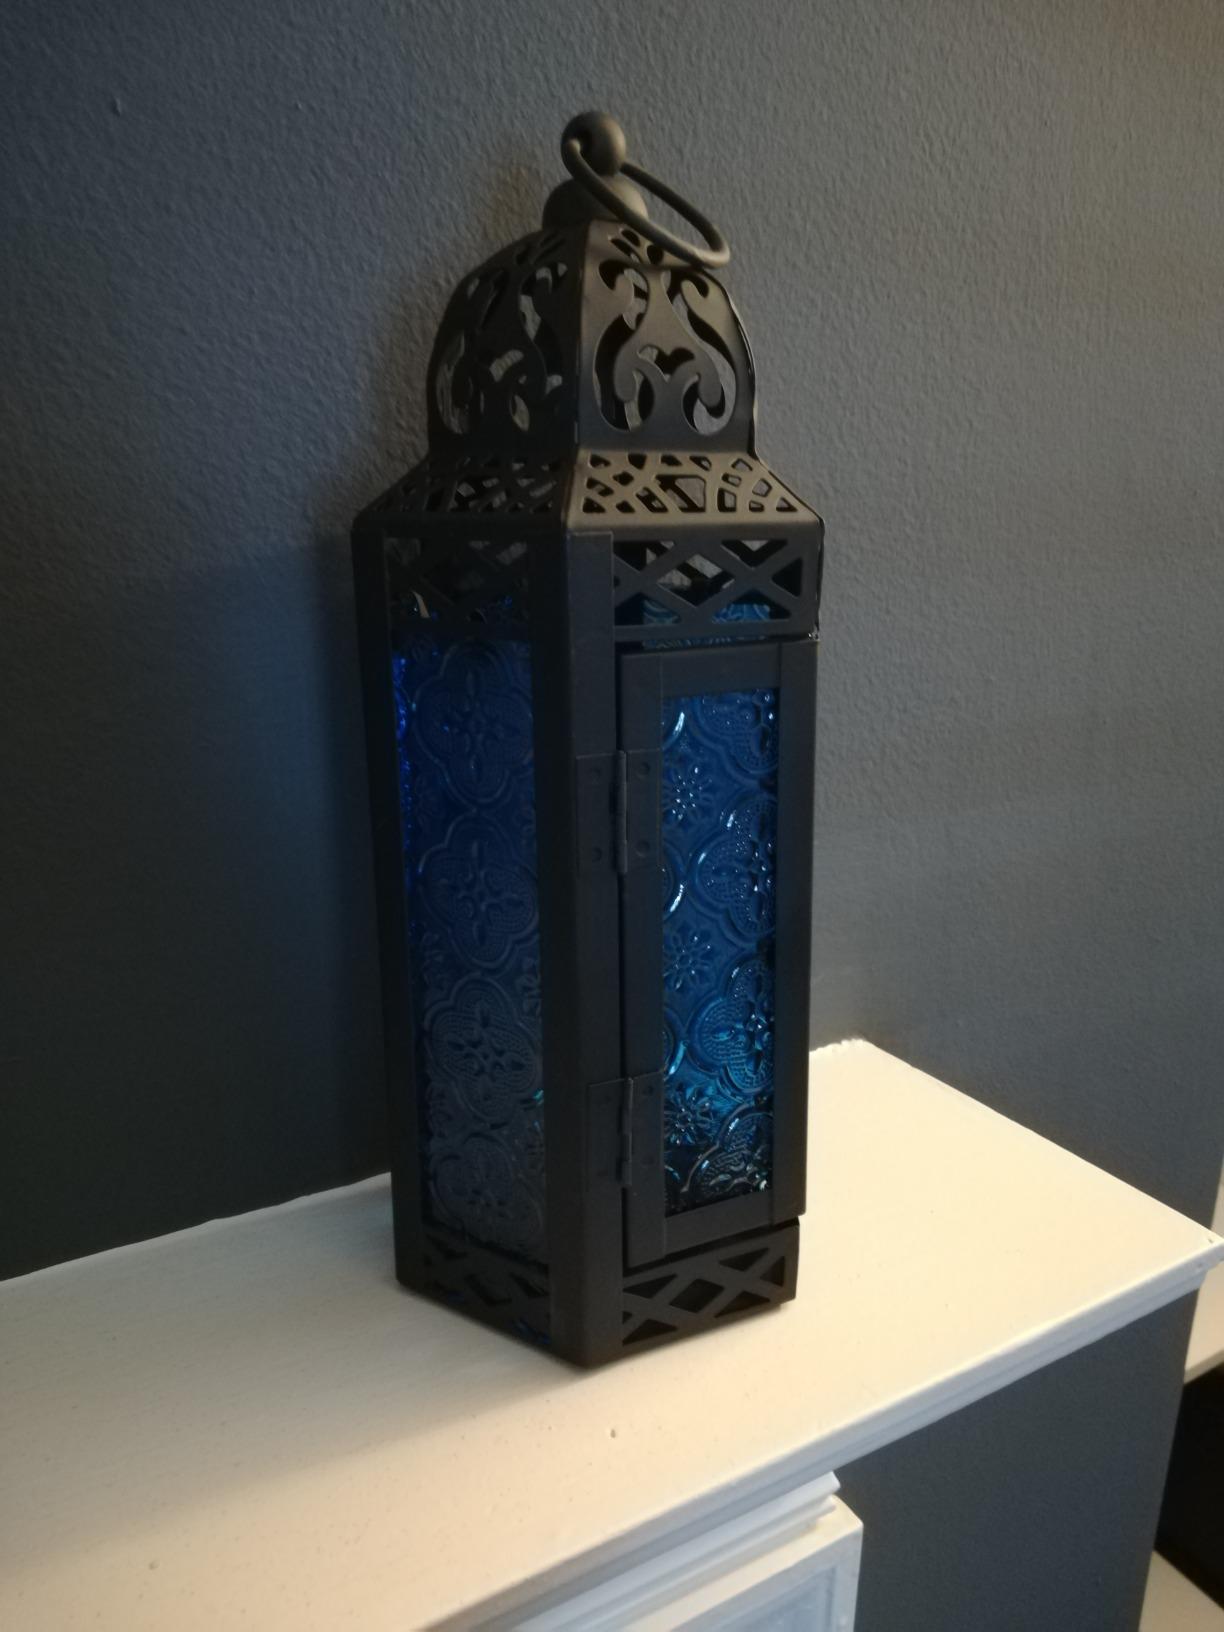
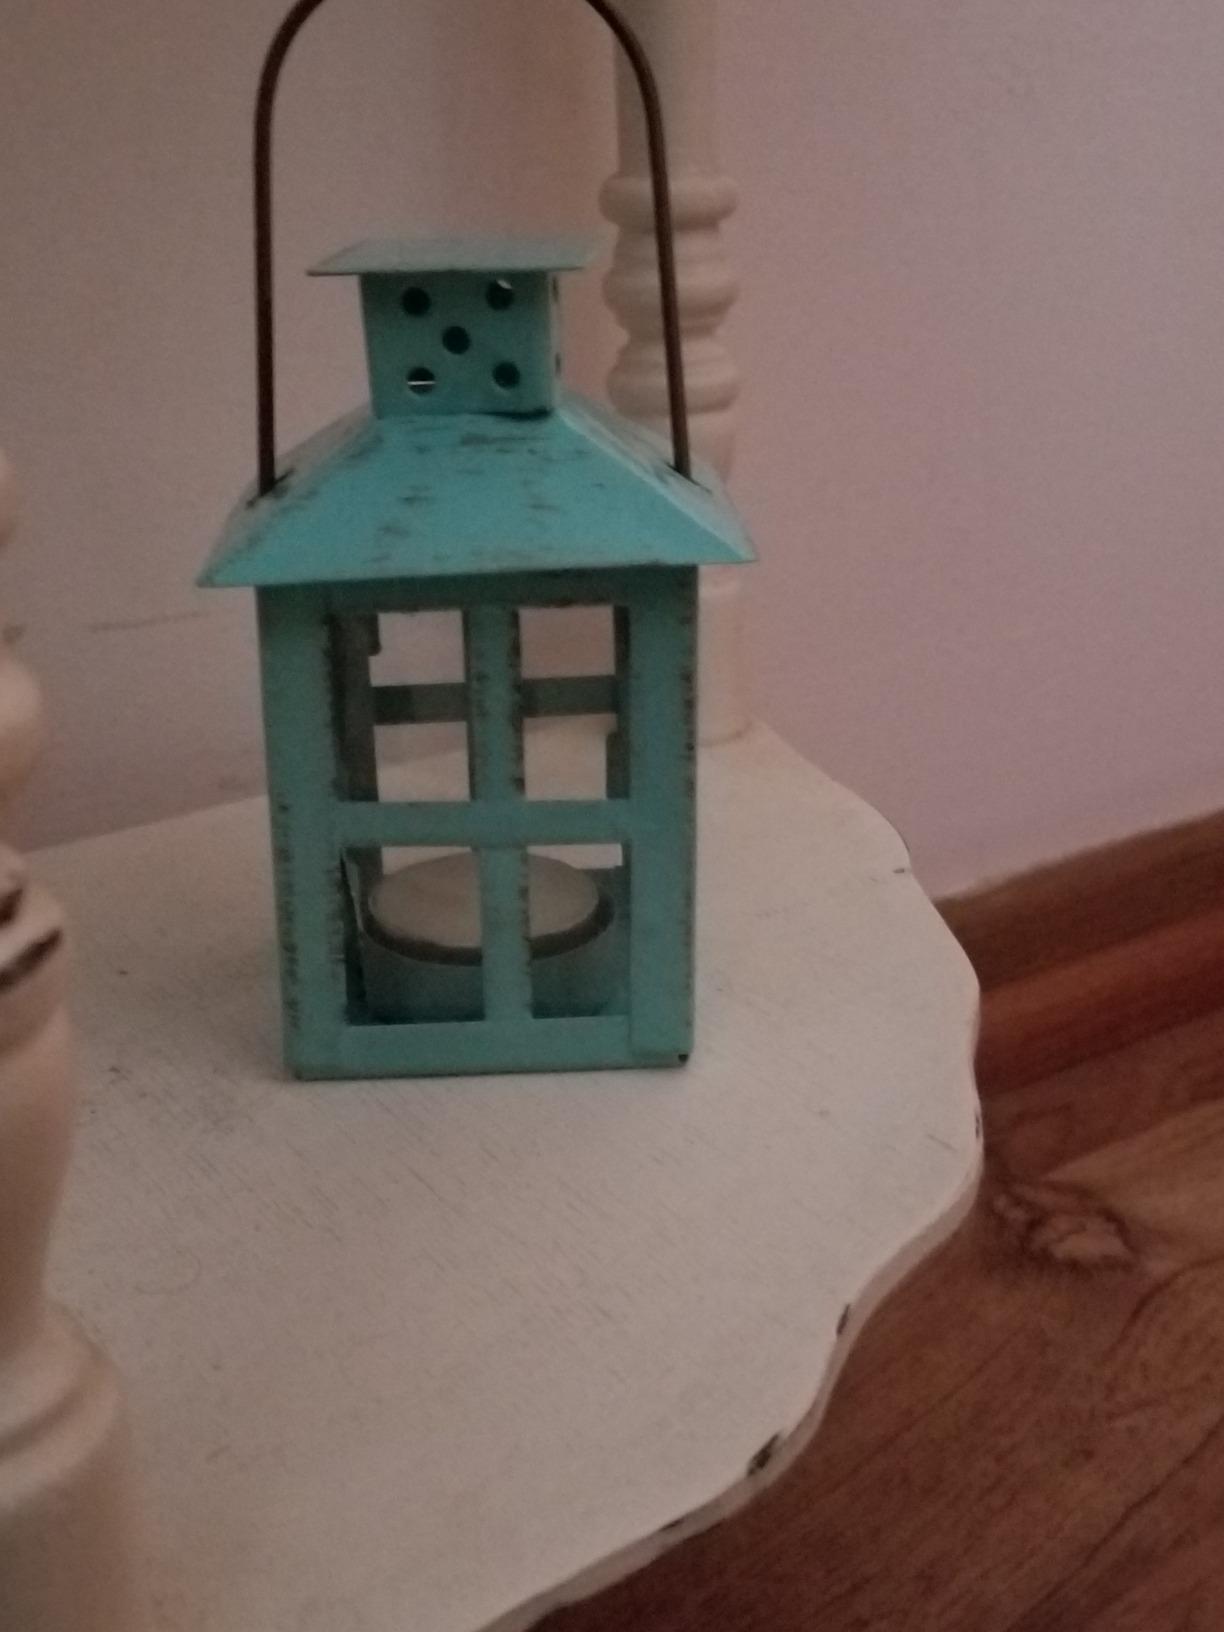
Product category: lantern
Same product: no